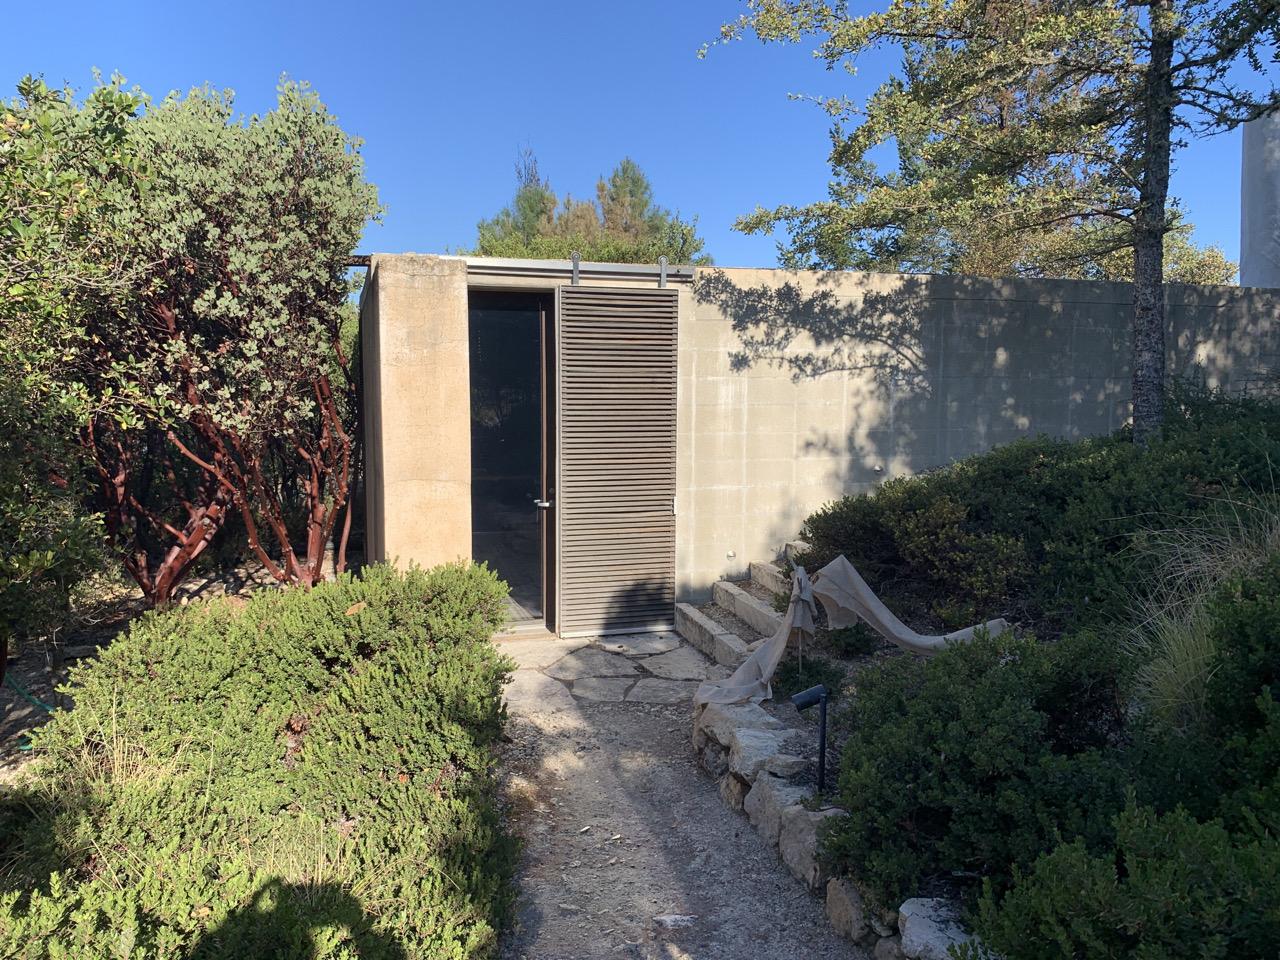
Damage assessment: no_damage